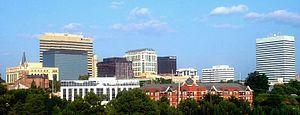
La Caroline du Sud est un État du Sud des États-Unis, dont la capitale et la plus grande ville est Columbia. Avec une population de 4 625 364 habitants en 2010 sur une superficie de 82 965 km², l'État est le 24ᵉ du pays par sa population et le 40ᵉ par sa taille. Divisé en 46 comtés, il est bordé à l'ouest et au sud par la Géorgie, au nord par la Caroline du Nord et à l'est par l'Océan Atlantique. La Caroline du Sud fait partie des Treize Colonies qui fondèrent les États-Unis à la suite de la Guerre d'indépendance. En raison de son climat subtropical humide, l'État est fréquemment touché par des tornades et des cyclones tropicaux durant les mois d'été.